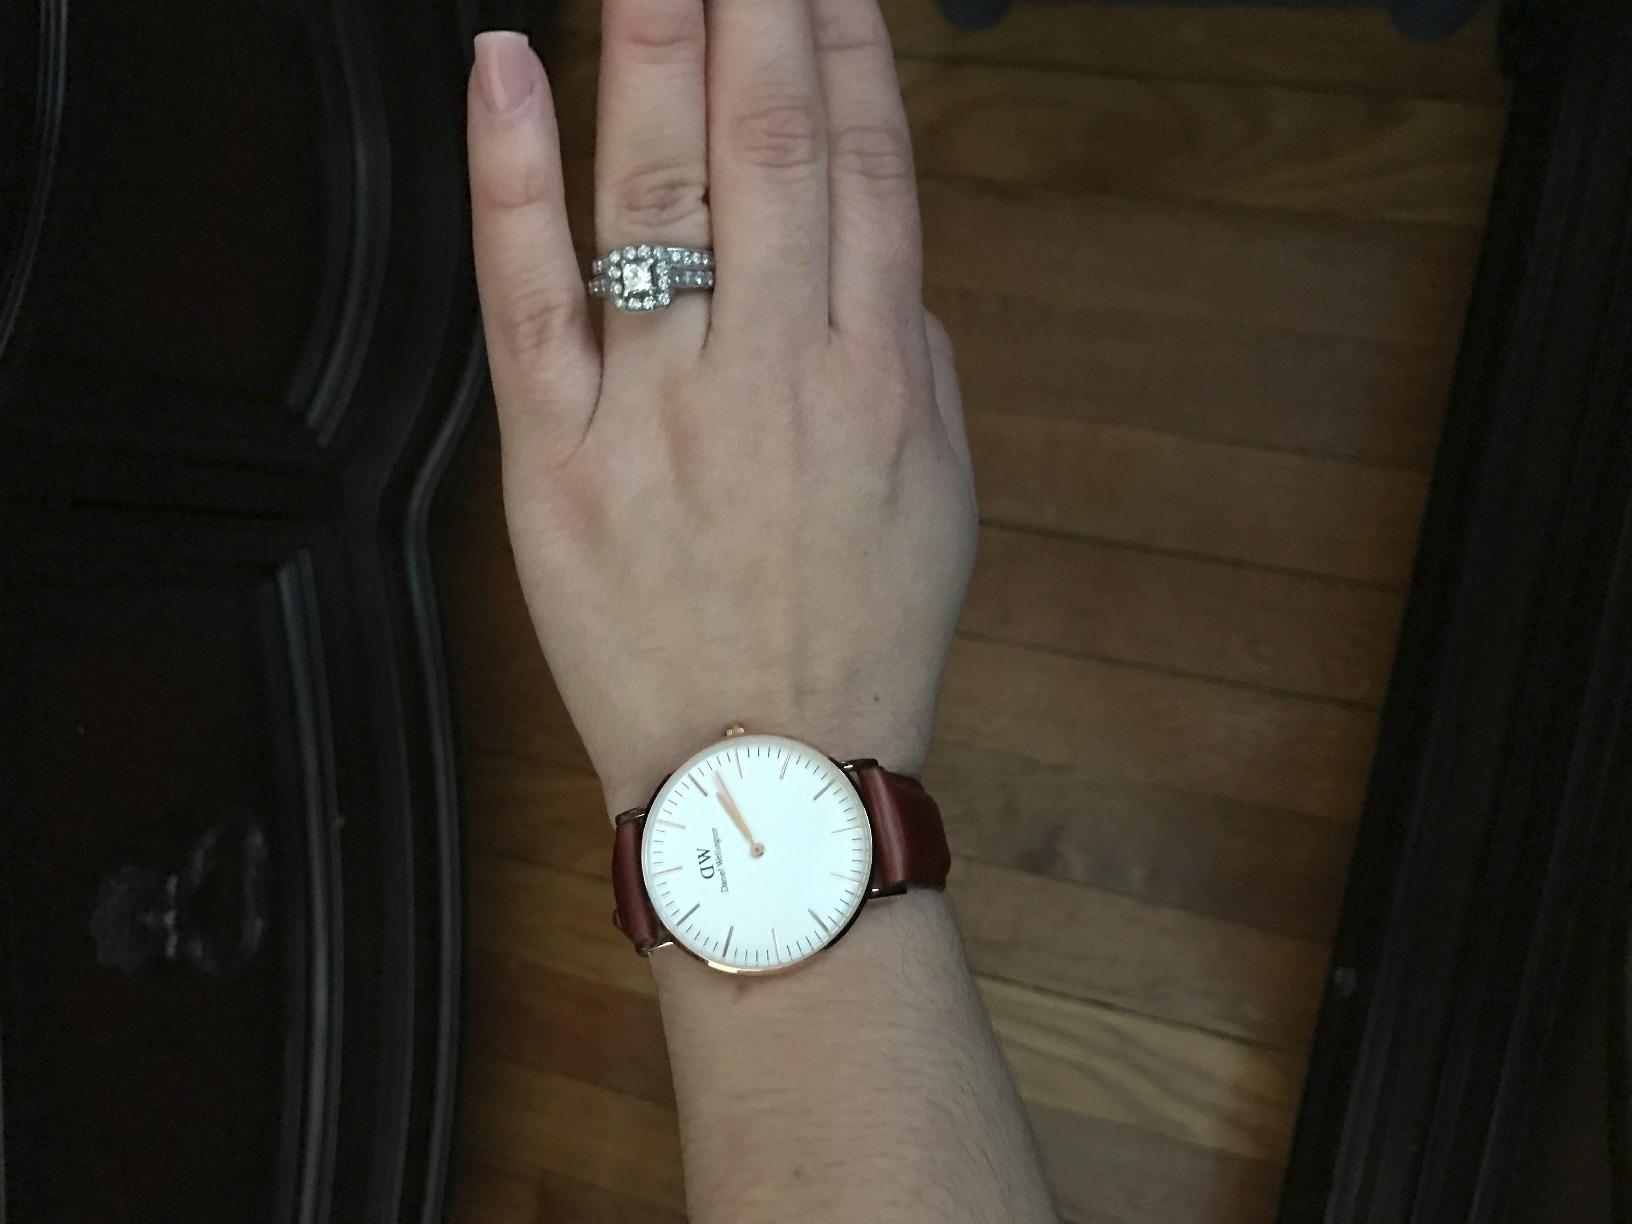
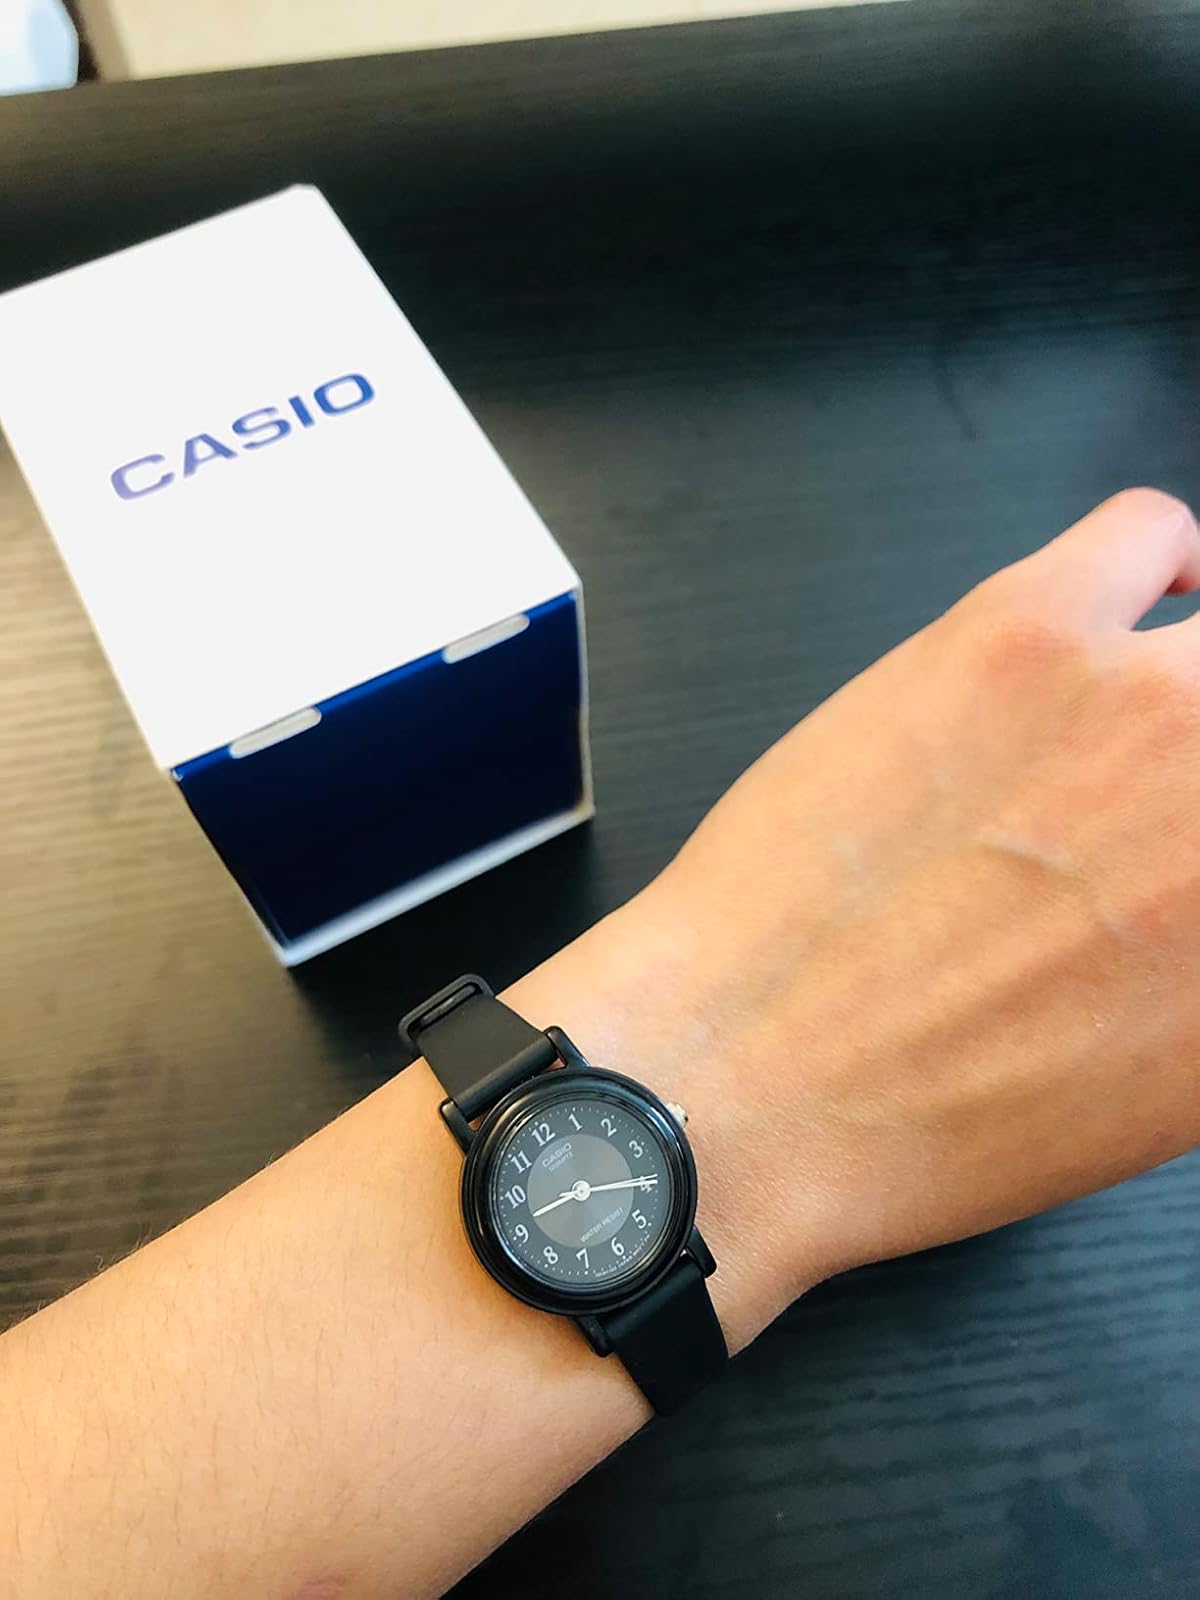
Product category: accessories_watch
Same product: no